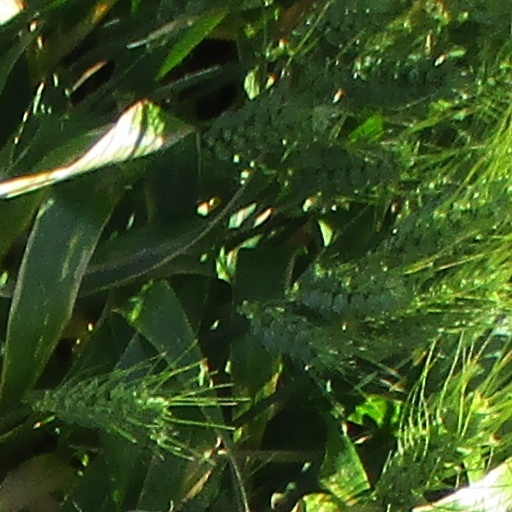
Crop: wheat